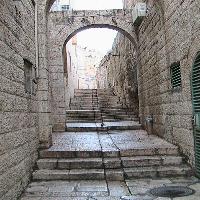
Weather: cloudy or overcast